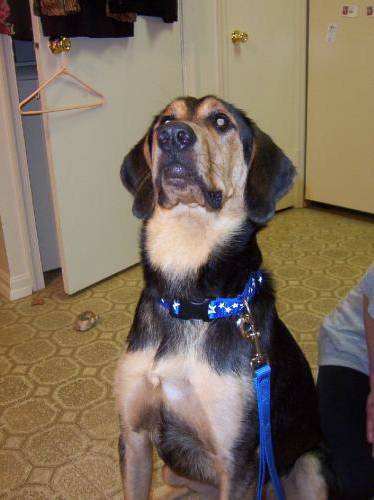
Label: dog